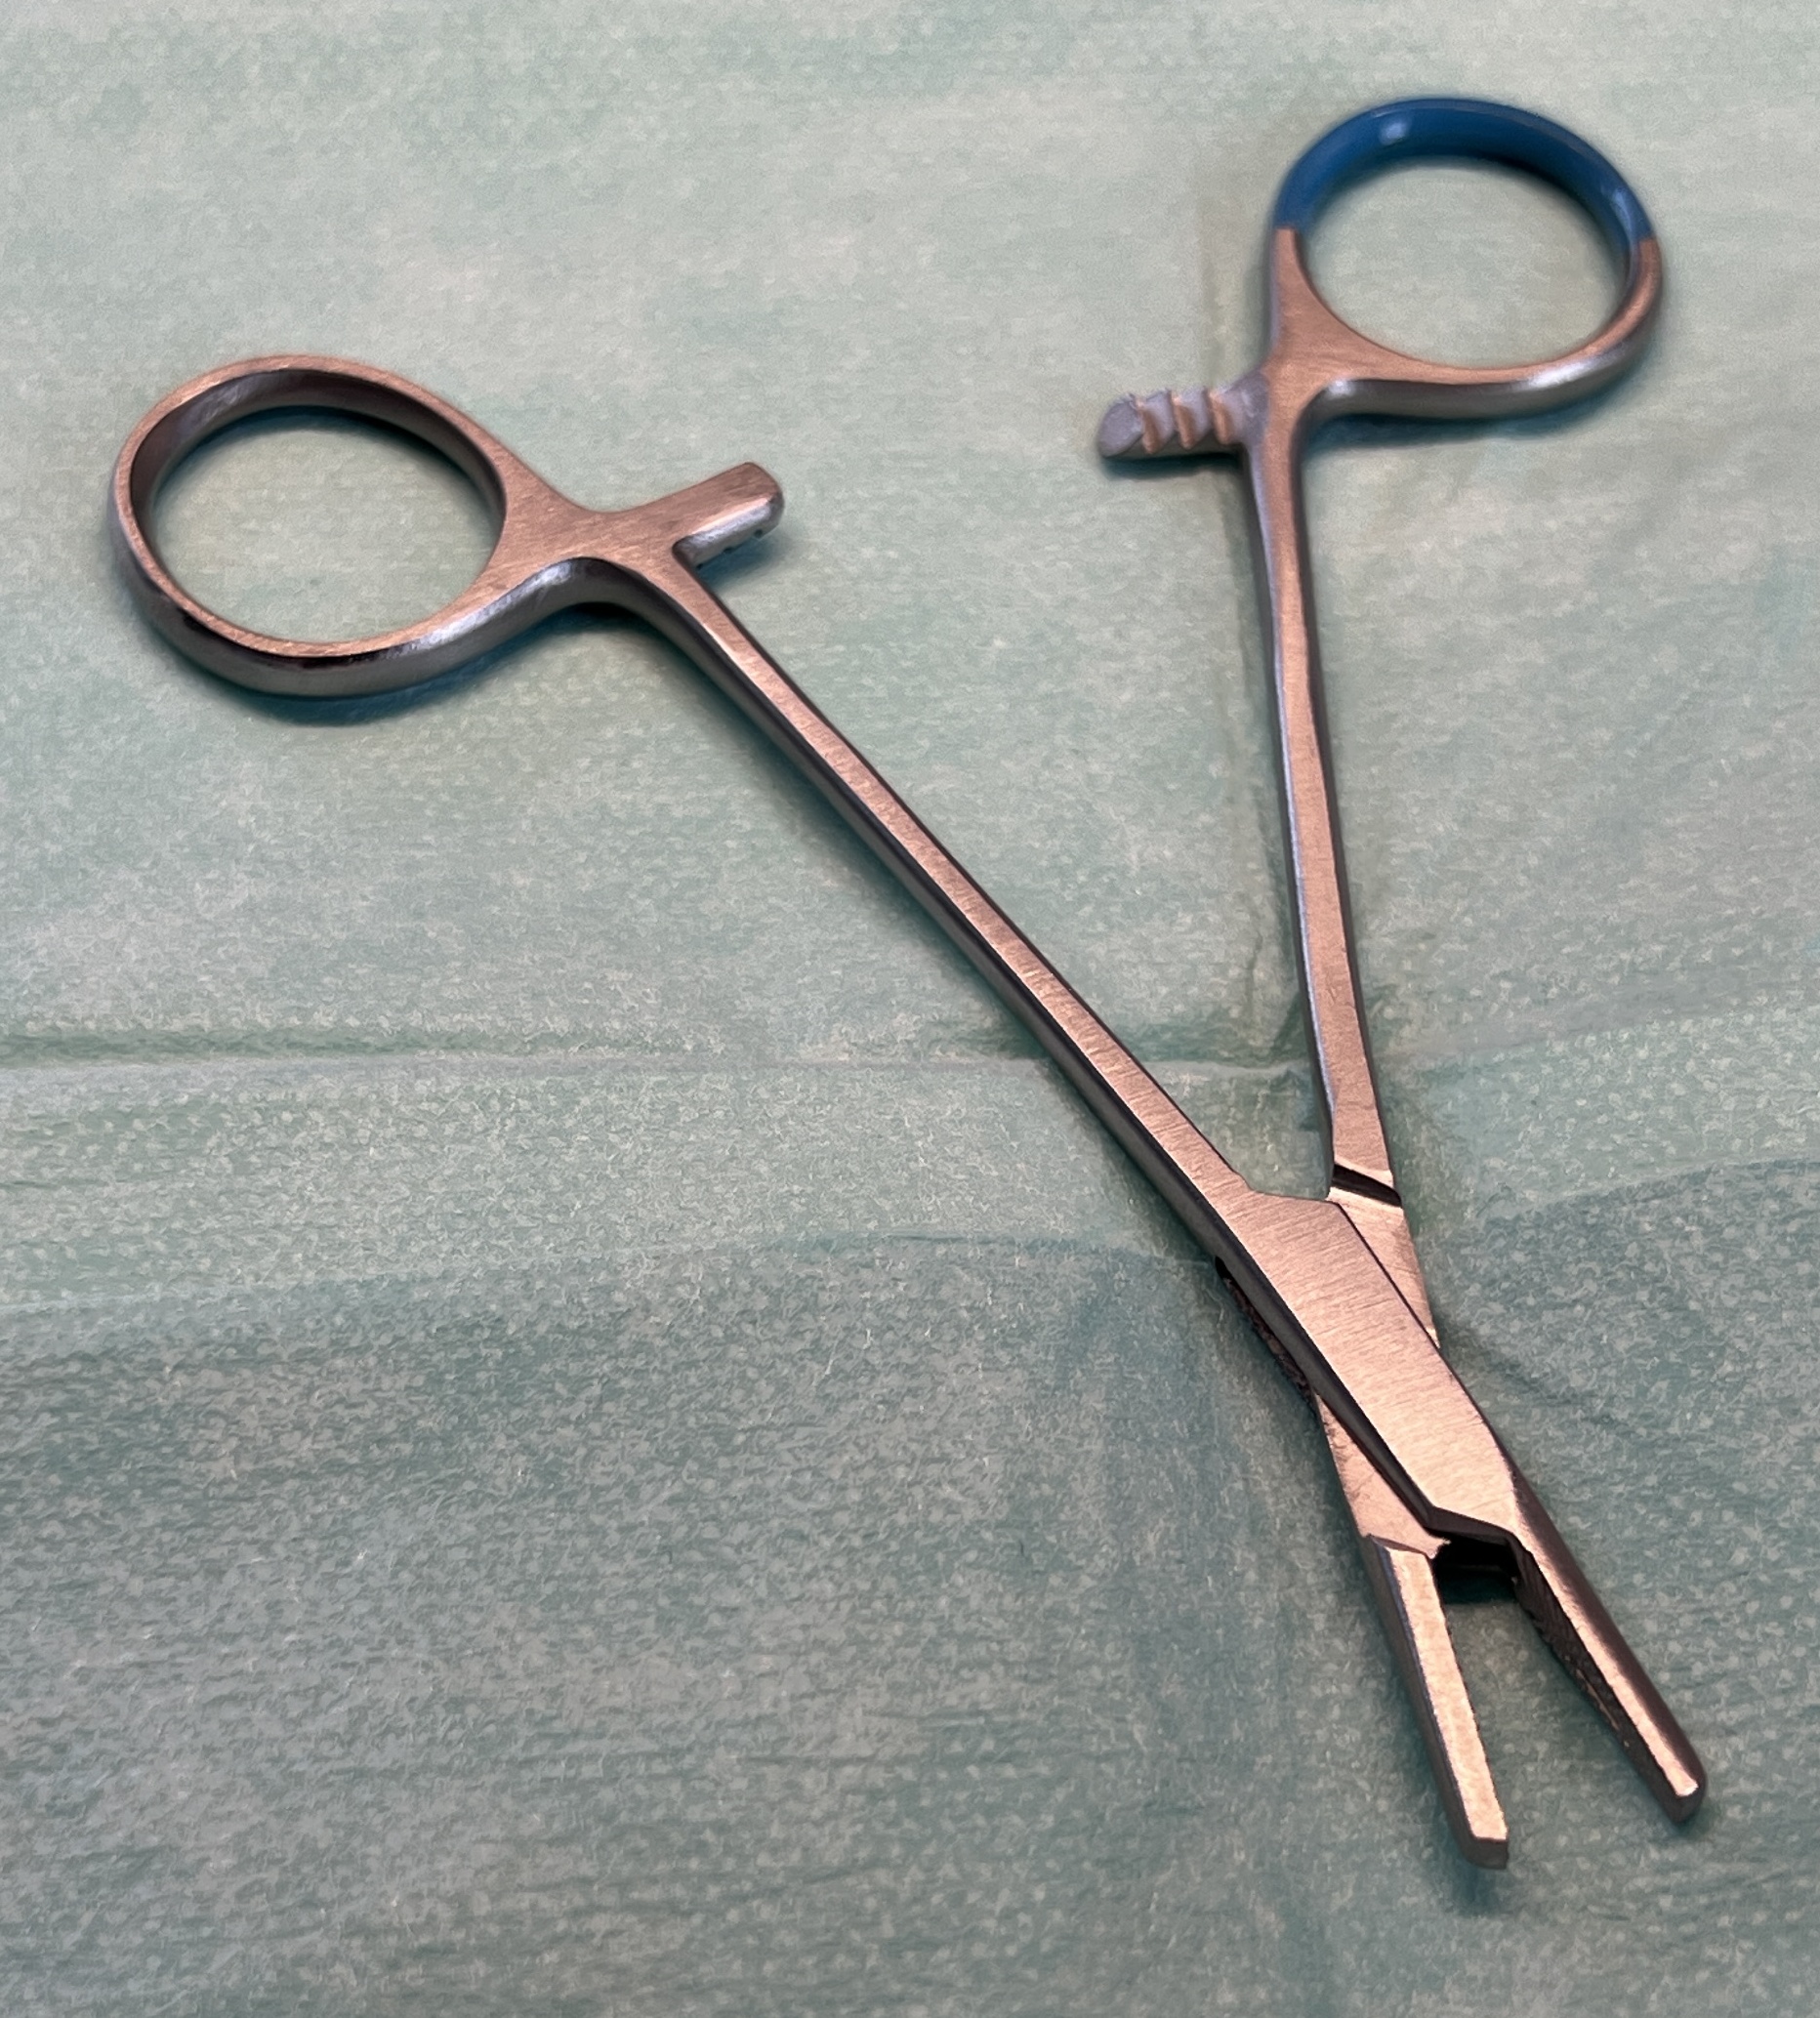
Hinged instrument state: open